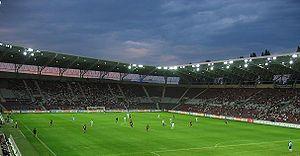
L'équipe de Suisse de football est constituée par une sélection des meilleurs joueurs suisses sous l'égide de l'Association suisse de football. Surnommée « la Nati », elle représente le pays lors des compétitions internationales.
Le stade de Genève est le principal stade du canton de Genève en Suisse. Sa capacité est de 30 000 places et il dispose de 27 loges VIP. C'est le troisième stade du pays en termes de capacité après le Parc Saint-Jacques, à Bâle, et le Stade de Suisse de Berne.